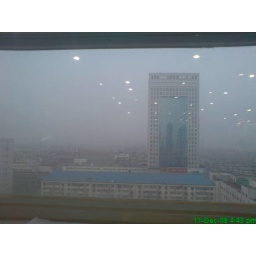
Shot from my office window here in Tianjin.